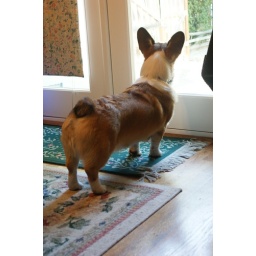
In the morning a black cat lingered a long time in the backyard.